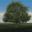
Label: oak_tree